Oregon Territorial Legislature

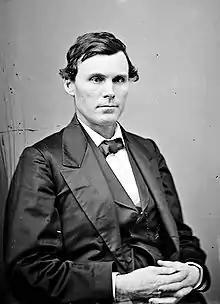
Legislator Benjamin F. Harding.

The legislature had two chambers: the larger, lower House of Representatives, and the upper chamber Council. The Council consisted of nine members, apportioned among the territory's counties. The House had about twice as many members, also apportioned by counties. As the population increased and counties added, the number of legislators in the House was expanded.